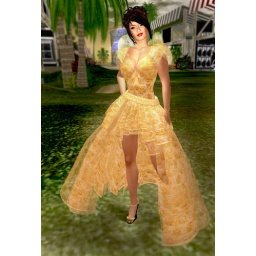
Peace rose gown specially made for the RFL clothing fair. Matching tux available! Proudly modeled by Swaffette Firefly :D